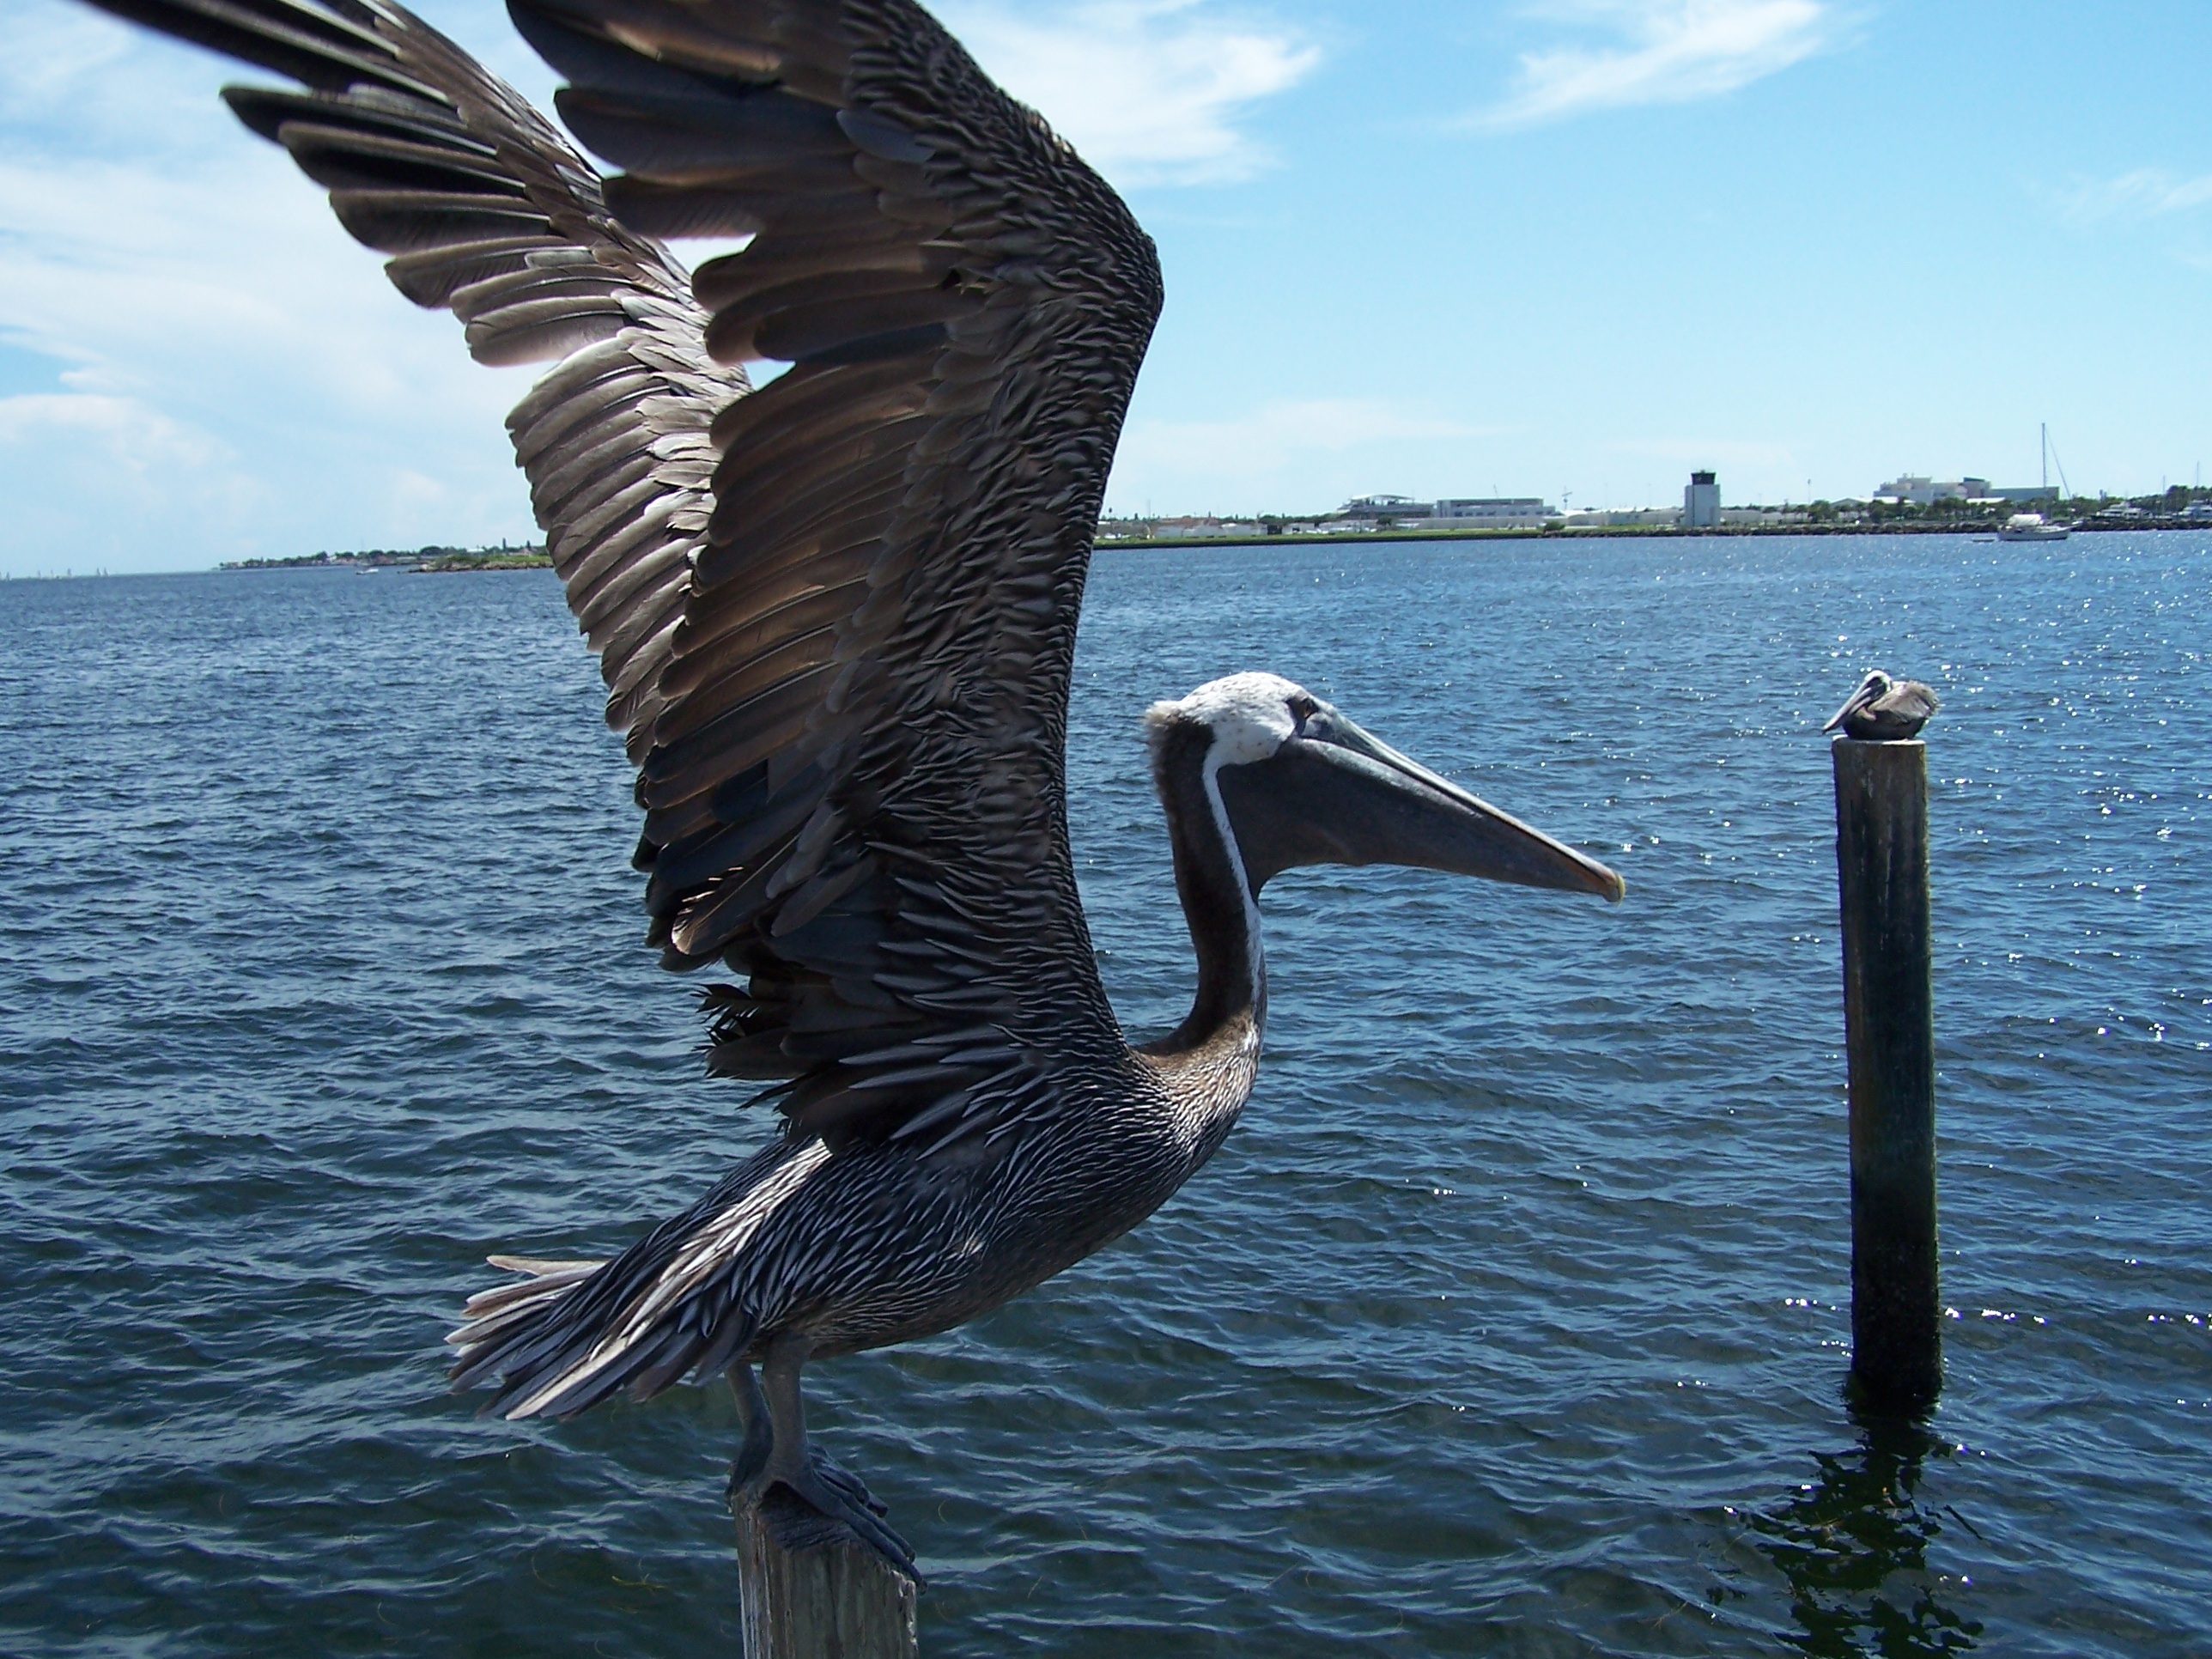
nature, bird, wing, animal, pelican, seabird, blue, freedom, fauna, vertebrate, cormorant